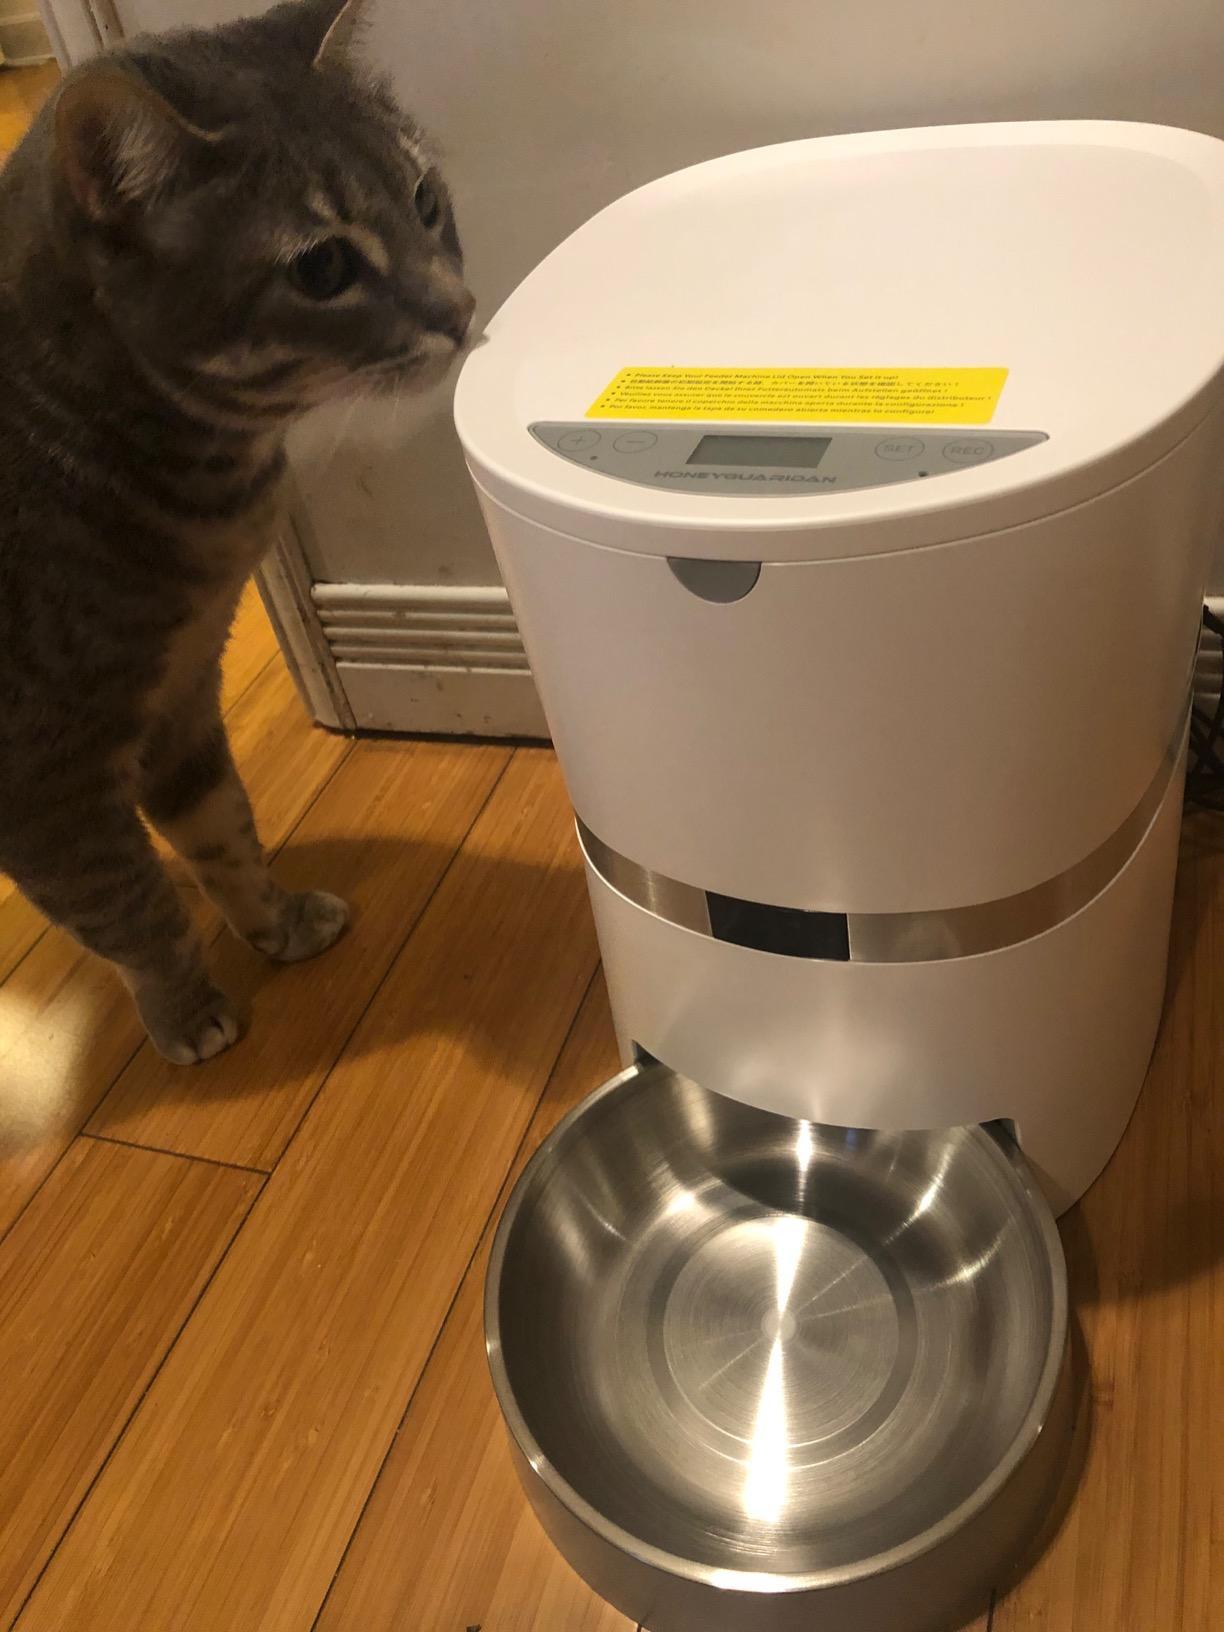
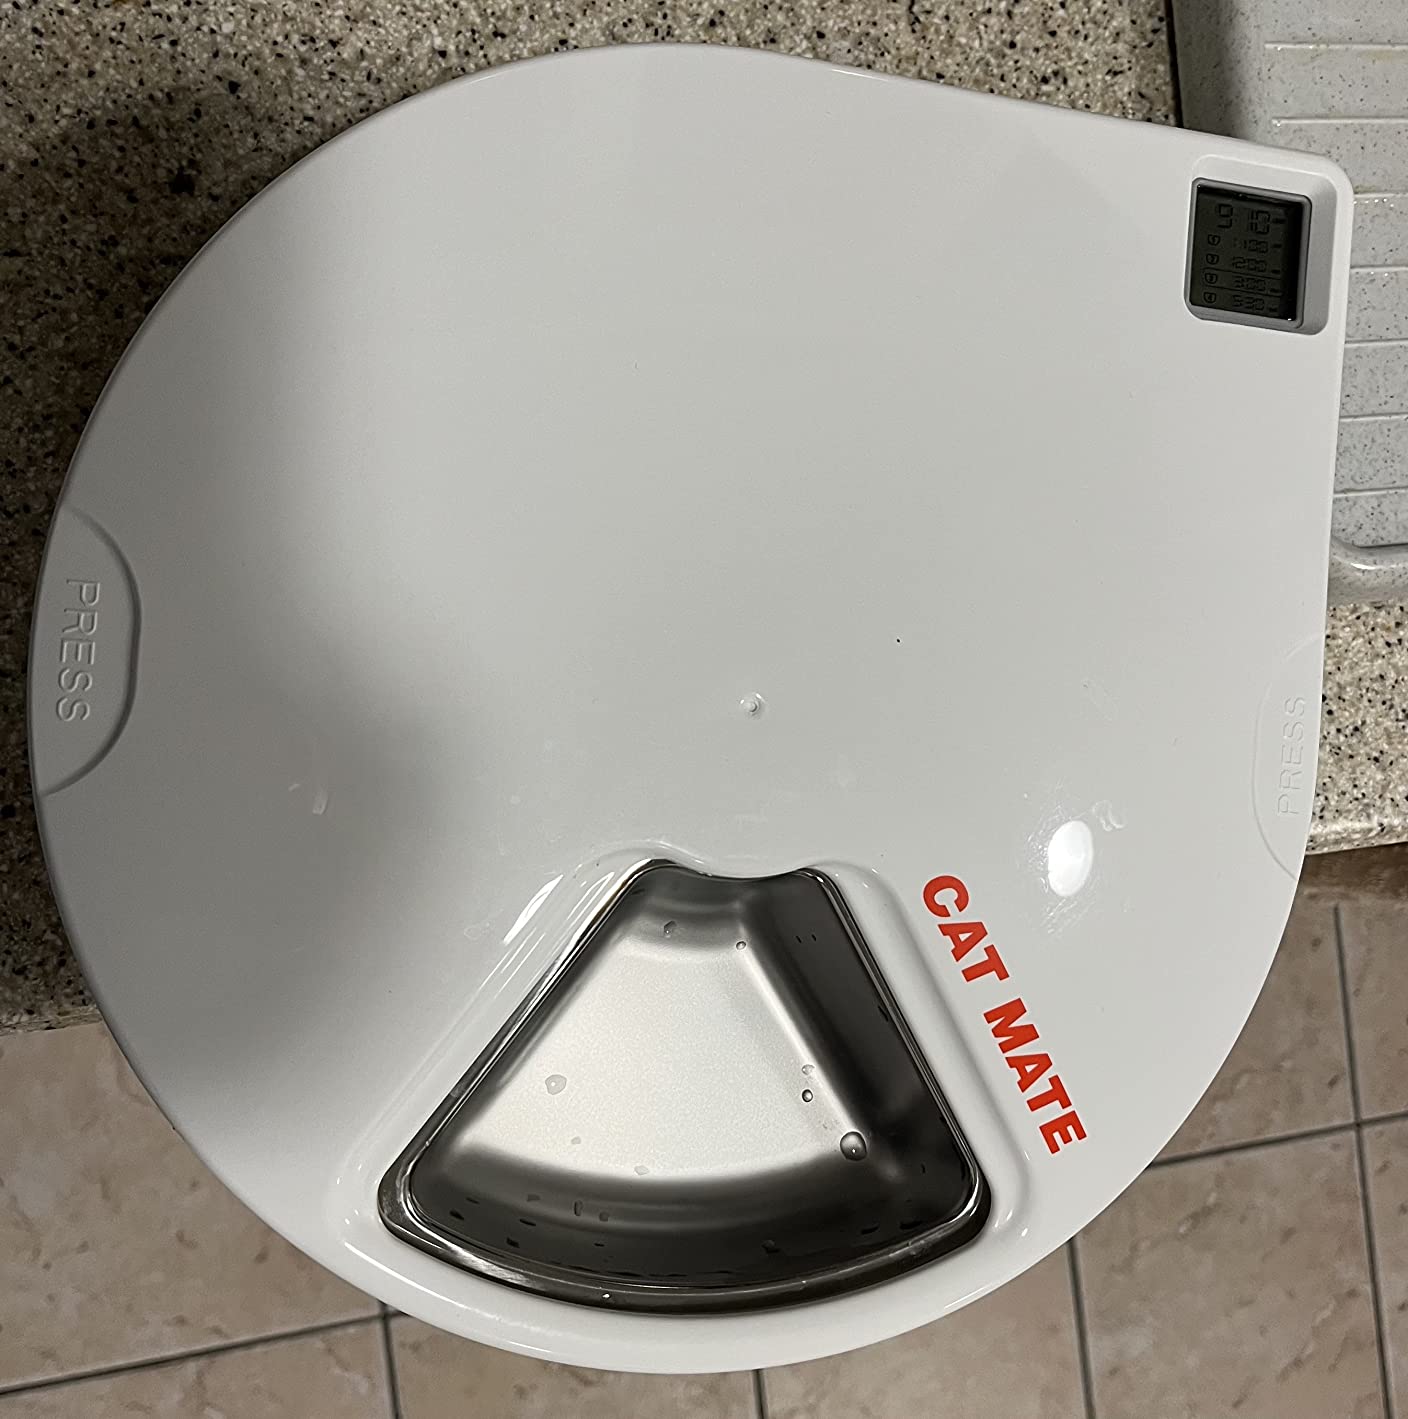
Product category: items_feeder
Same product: no